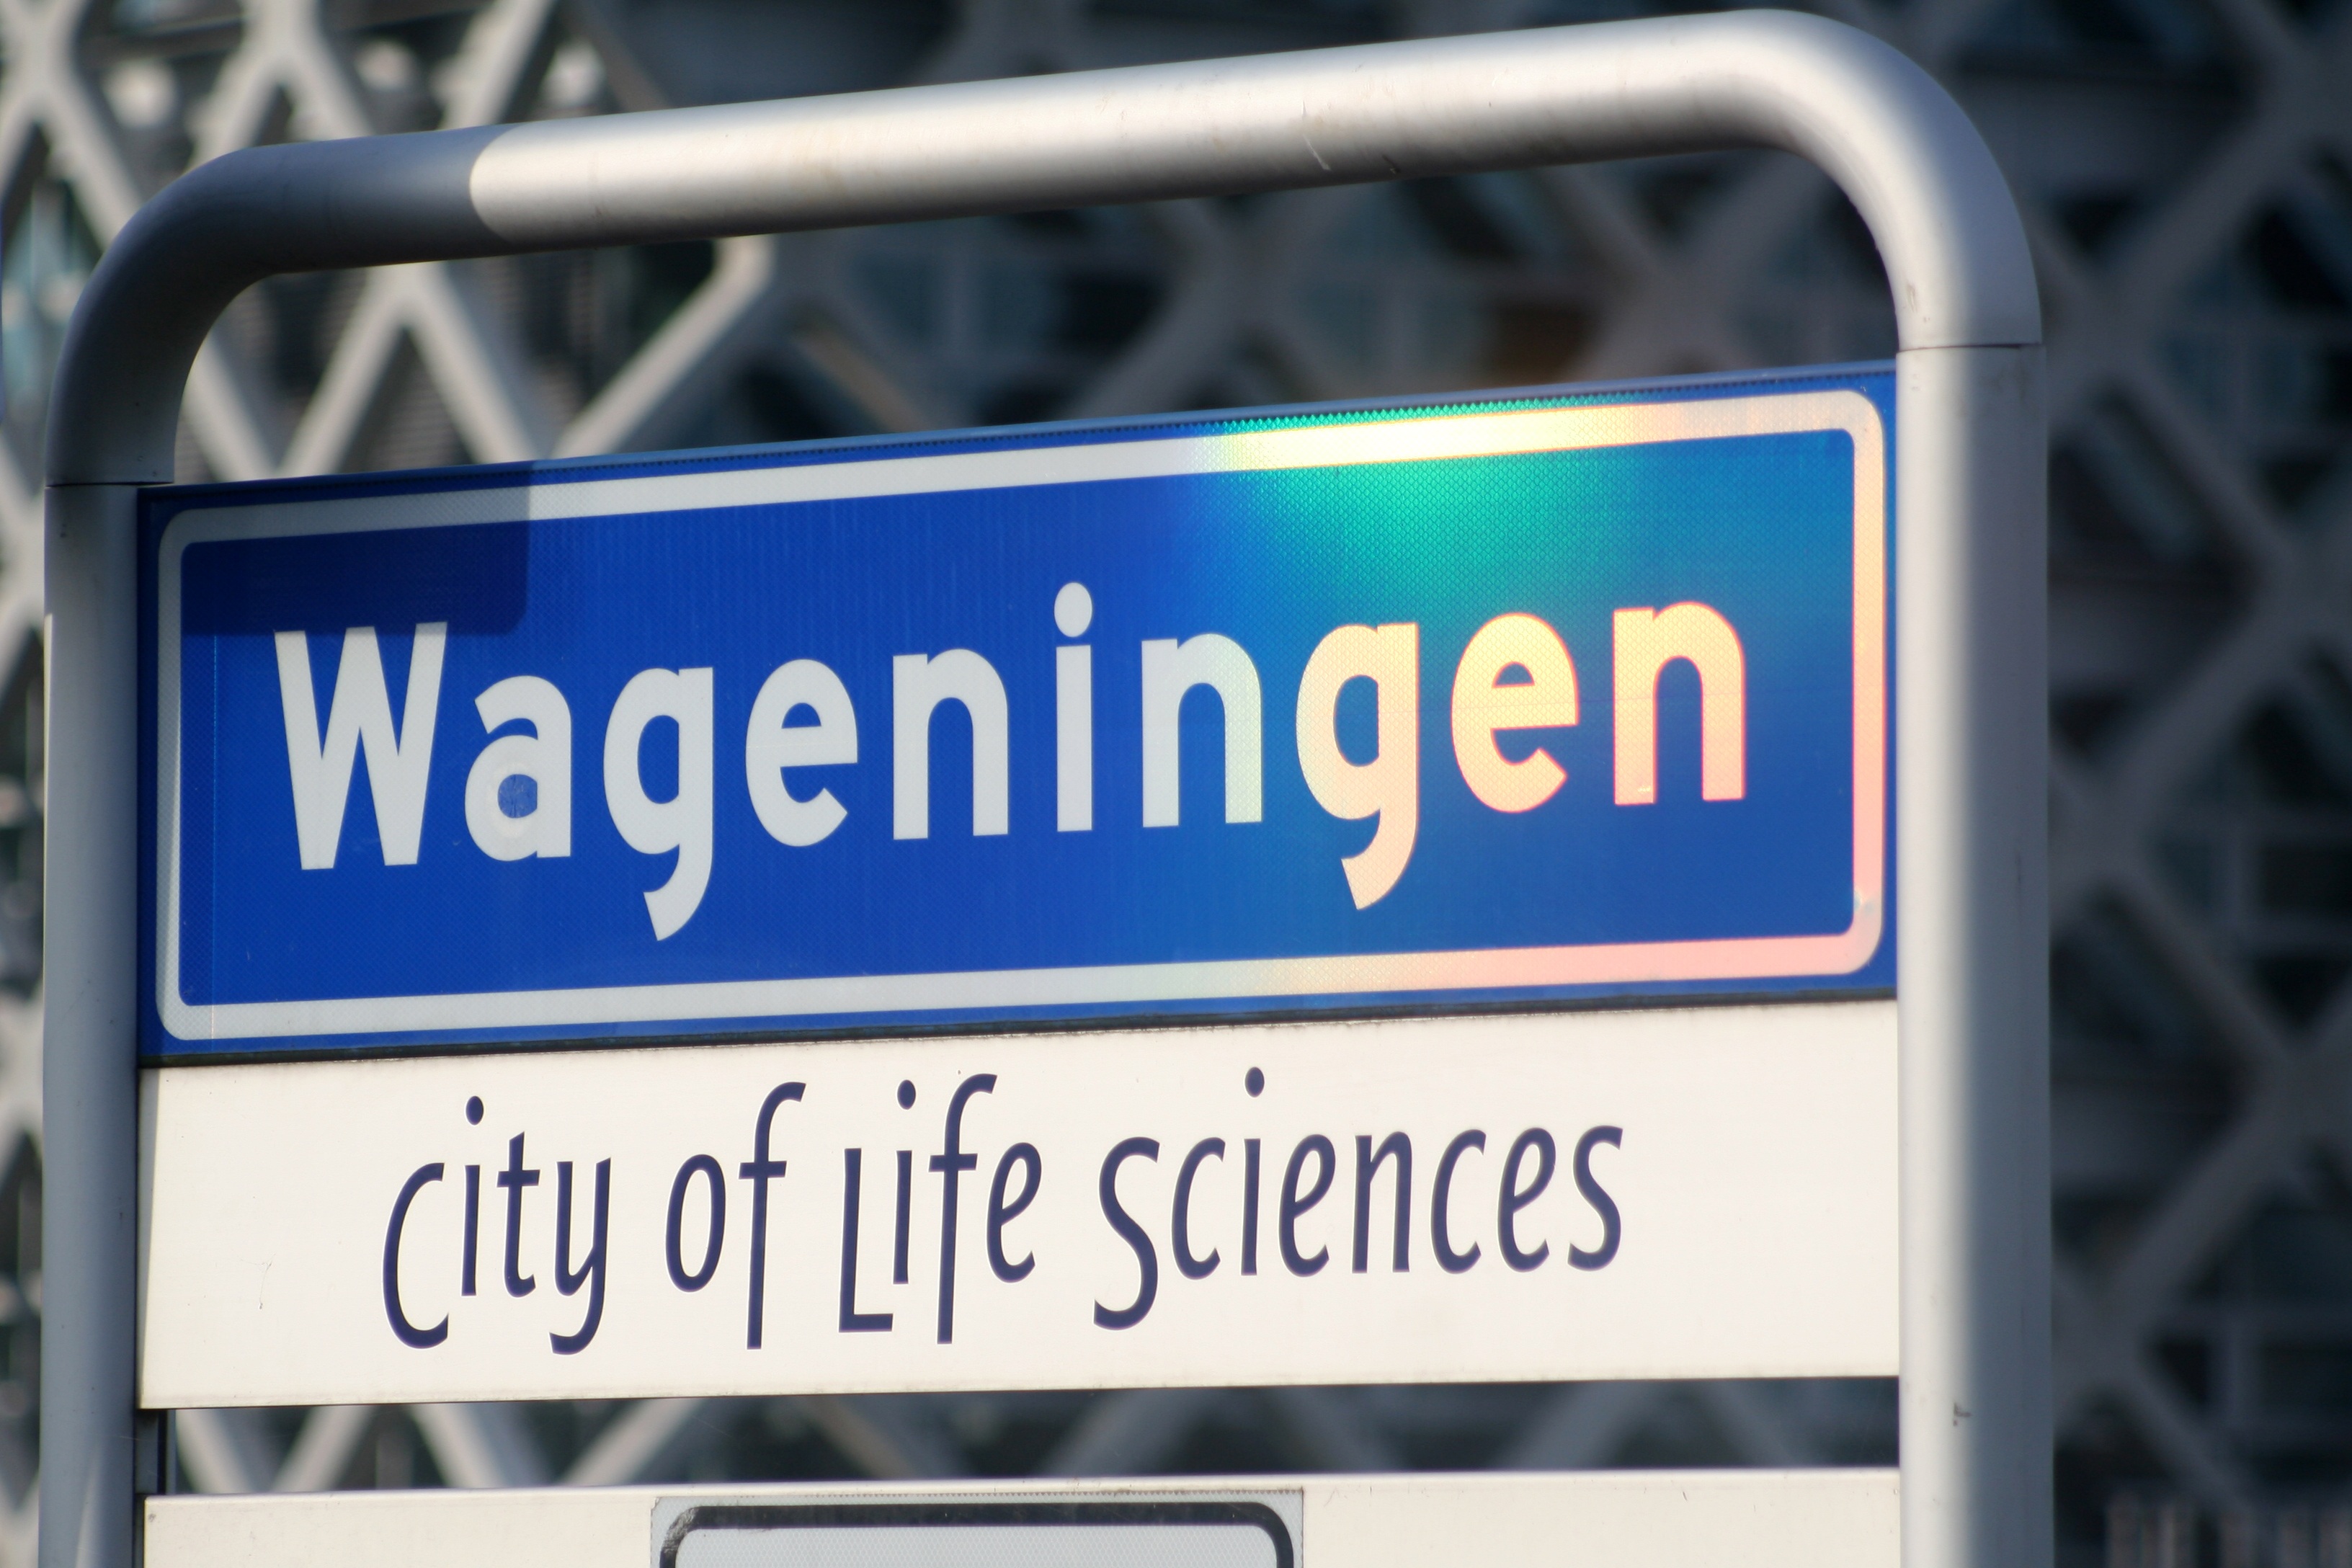
city, advertising, sign, street sign, signage, brand, font, science, university, gelderland, municipality, wageningen, vehicle registration plate, student city, agricultural city